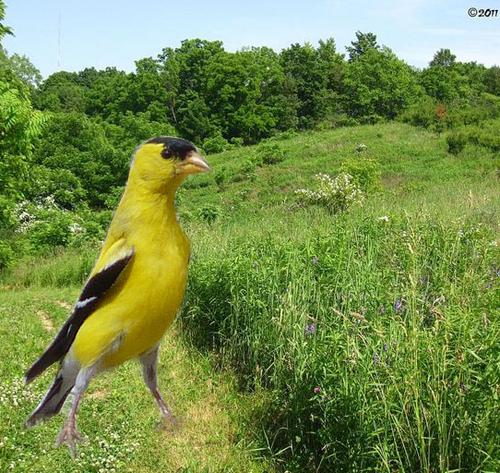
Bird species: American_Goldfinch
Bird type: landbird
Background: land